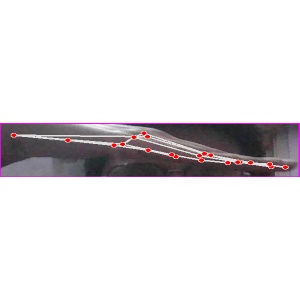
अक्षर: ज